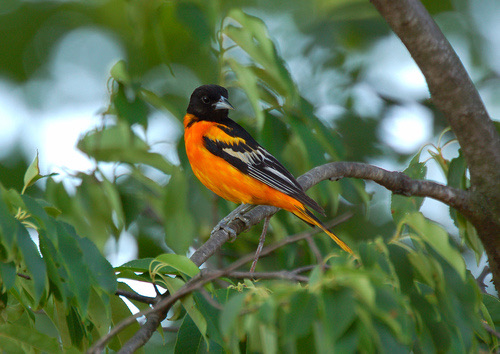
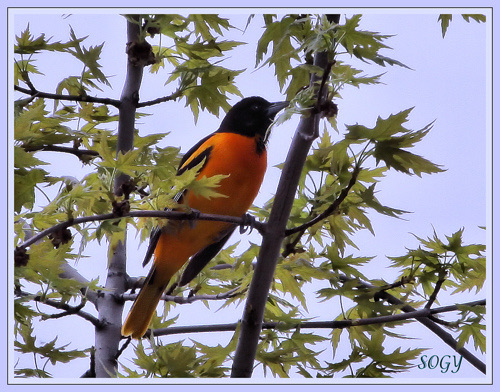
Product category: misc
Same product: yes